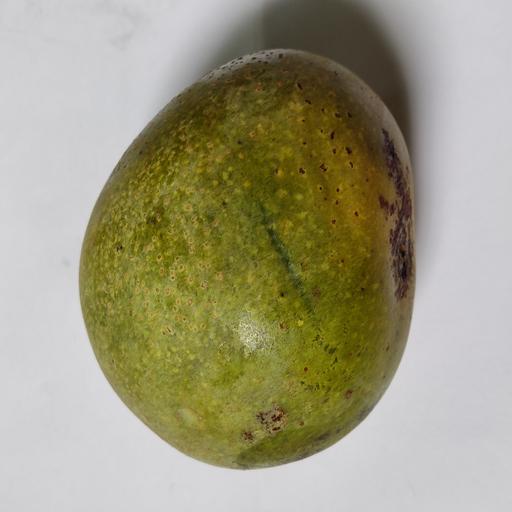
Crop type: Mango_Himsagar